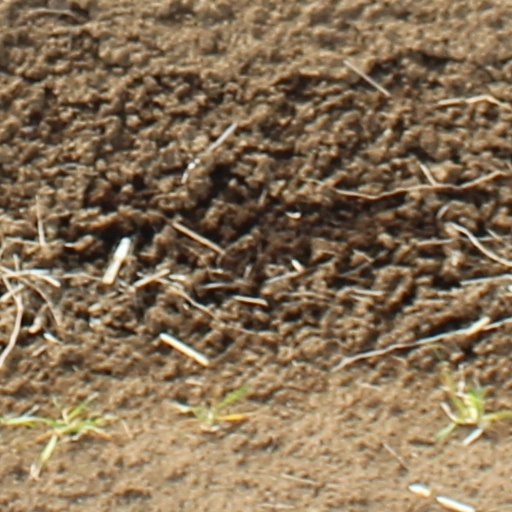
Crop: wheat